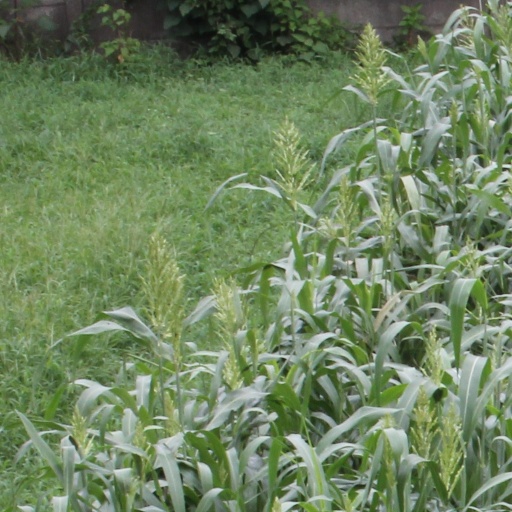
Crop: sorghum